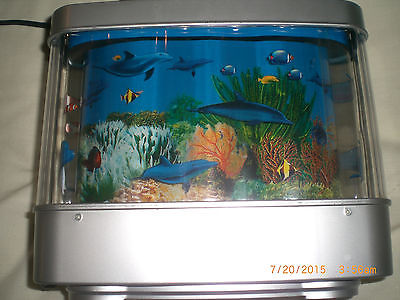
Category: lamp